Crystal Lake, Illinois

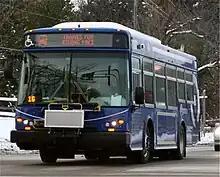
A Pace bus in Crystal Lake

To the southwest of downtown Crystal Lake is the sprawling Four Colonies neighborhood, which covers nearly . Students from Four Colonies attend both Central and South High School. South of Four Colonies is The Villages neighborhood, which is named for its major thoroughfare, Village Road. An important feature of The Villages is Indian Prairie Elementary School, which is built on a large and steep series of hills that is a favorite sledding location during the snowy months. The residents attend South High School. A neighborhood Northeast of Four Colonies is Wedgewood. Wedgewood includes five ponds, and a forest that backs up to Huntley Road, with a paved walking path. Wedgewood has five brick entrance signs saying "Wedgewood", and 3 prominent entrances; the front entrance on Huntley Road's intersection with Lakeview Drive, the back entrance on Huntley Road's intersection with Boneset Drive, and the side entrance on Country Club Road. Wedgewood consists of single family homes and multi-family dwellings such as townhouses. Wedgewood Drive circles the whole neighborhood, and is a -mile circle.